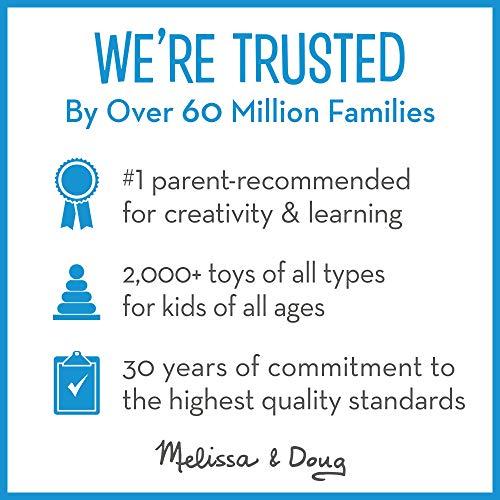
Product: Melissa & Doug Police Officer Puppet with Detachable Wooden Rod for Animated Gestures
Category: Toys & Games | Puppets & Puppet Theaters | Hand Puppets
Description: Audiences will pay attention when this police officer is giving directions.
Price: $16.99
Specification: ProductDimensions:6.5x2.8x15.8inches|ItemWeight:10.4ounces|ShippingWeight:10.4ounces(Viewshippingratesandpolicies)|ASIN:B07KBP8D6T|Itemmodelnumber:30351|Manufacturerrecommendedage:36months-15years